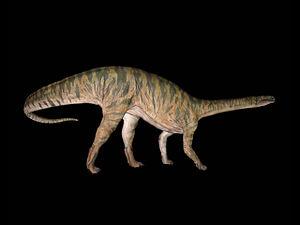
Plateosaurus est un genre éteint de dinosaures sauropodomorphes herbivores basaux, de la famille des Plateosauridae, et ayant vécu au Trias supérieur dans ce qui est maintenant l'Europe et le Groenland.